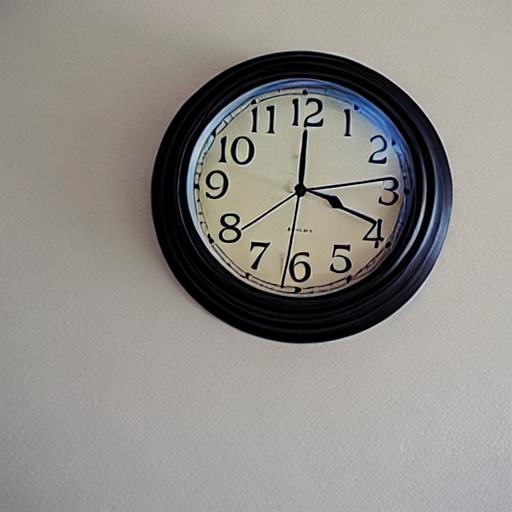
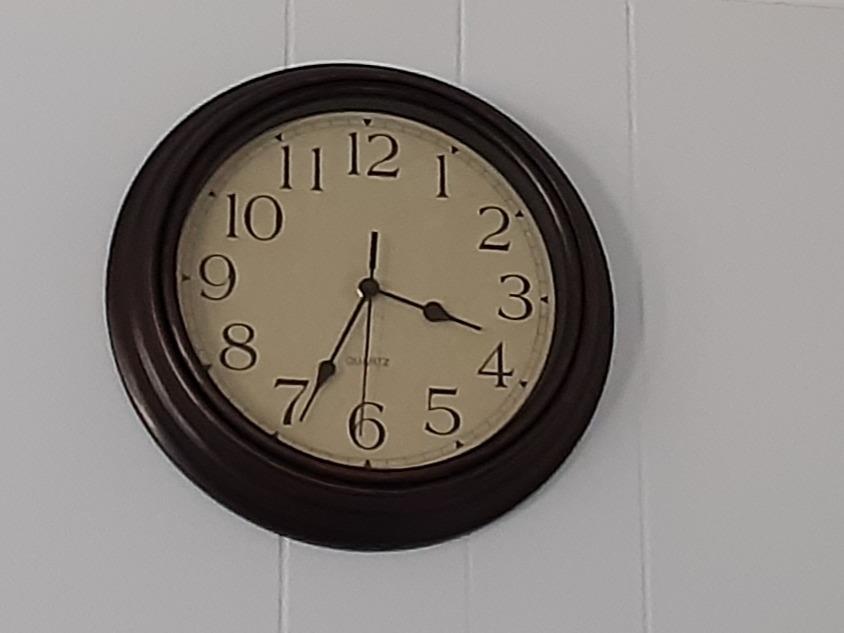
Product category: clock
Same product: no